Eugênia Câmara

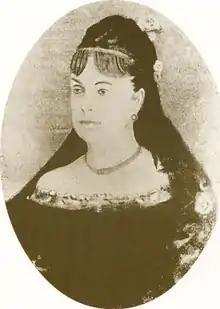
Eugênia Infante da Câmara (c. 1860).

Eugênia Infante da Câmara (1837–1874) was a Portuguese actress, poet, author and director of plays, active in both Portugal and Brazil. As well as for her own artistic achievements, she is remembered for her affair with, and influence upon, the Brazilian poet Castro Alves. She was born in Lisbon, on April 9, 1837, and died in Rio de Janeiro on May 28, 1874.